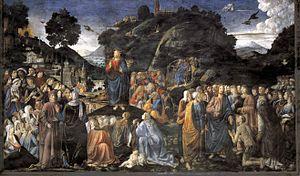
Le Sondergut [ˈzɔndɐˌɡuːt] est, en exégèse biblique, la part spécifique de chacun des livres de la Bible par rapport aux autres. Cette notion revêt une importance capitale dans l'étude du Nouveau Testament et du problème synoptique tel qu'il est abordé par la théorie des deux sources.
Le Sermon sur la montagne est un discours adressé par Jésus-Christ à ses disciples ainsi qu'à une large foule, rapporté dans l'Évangile selon Matthieu aux chapitres 5, 6 et 7.